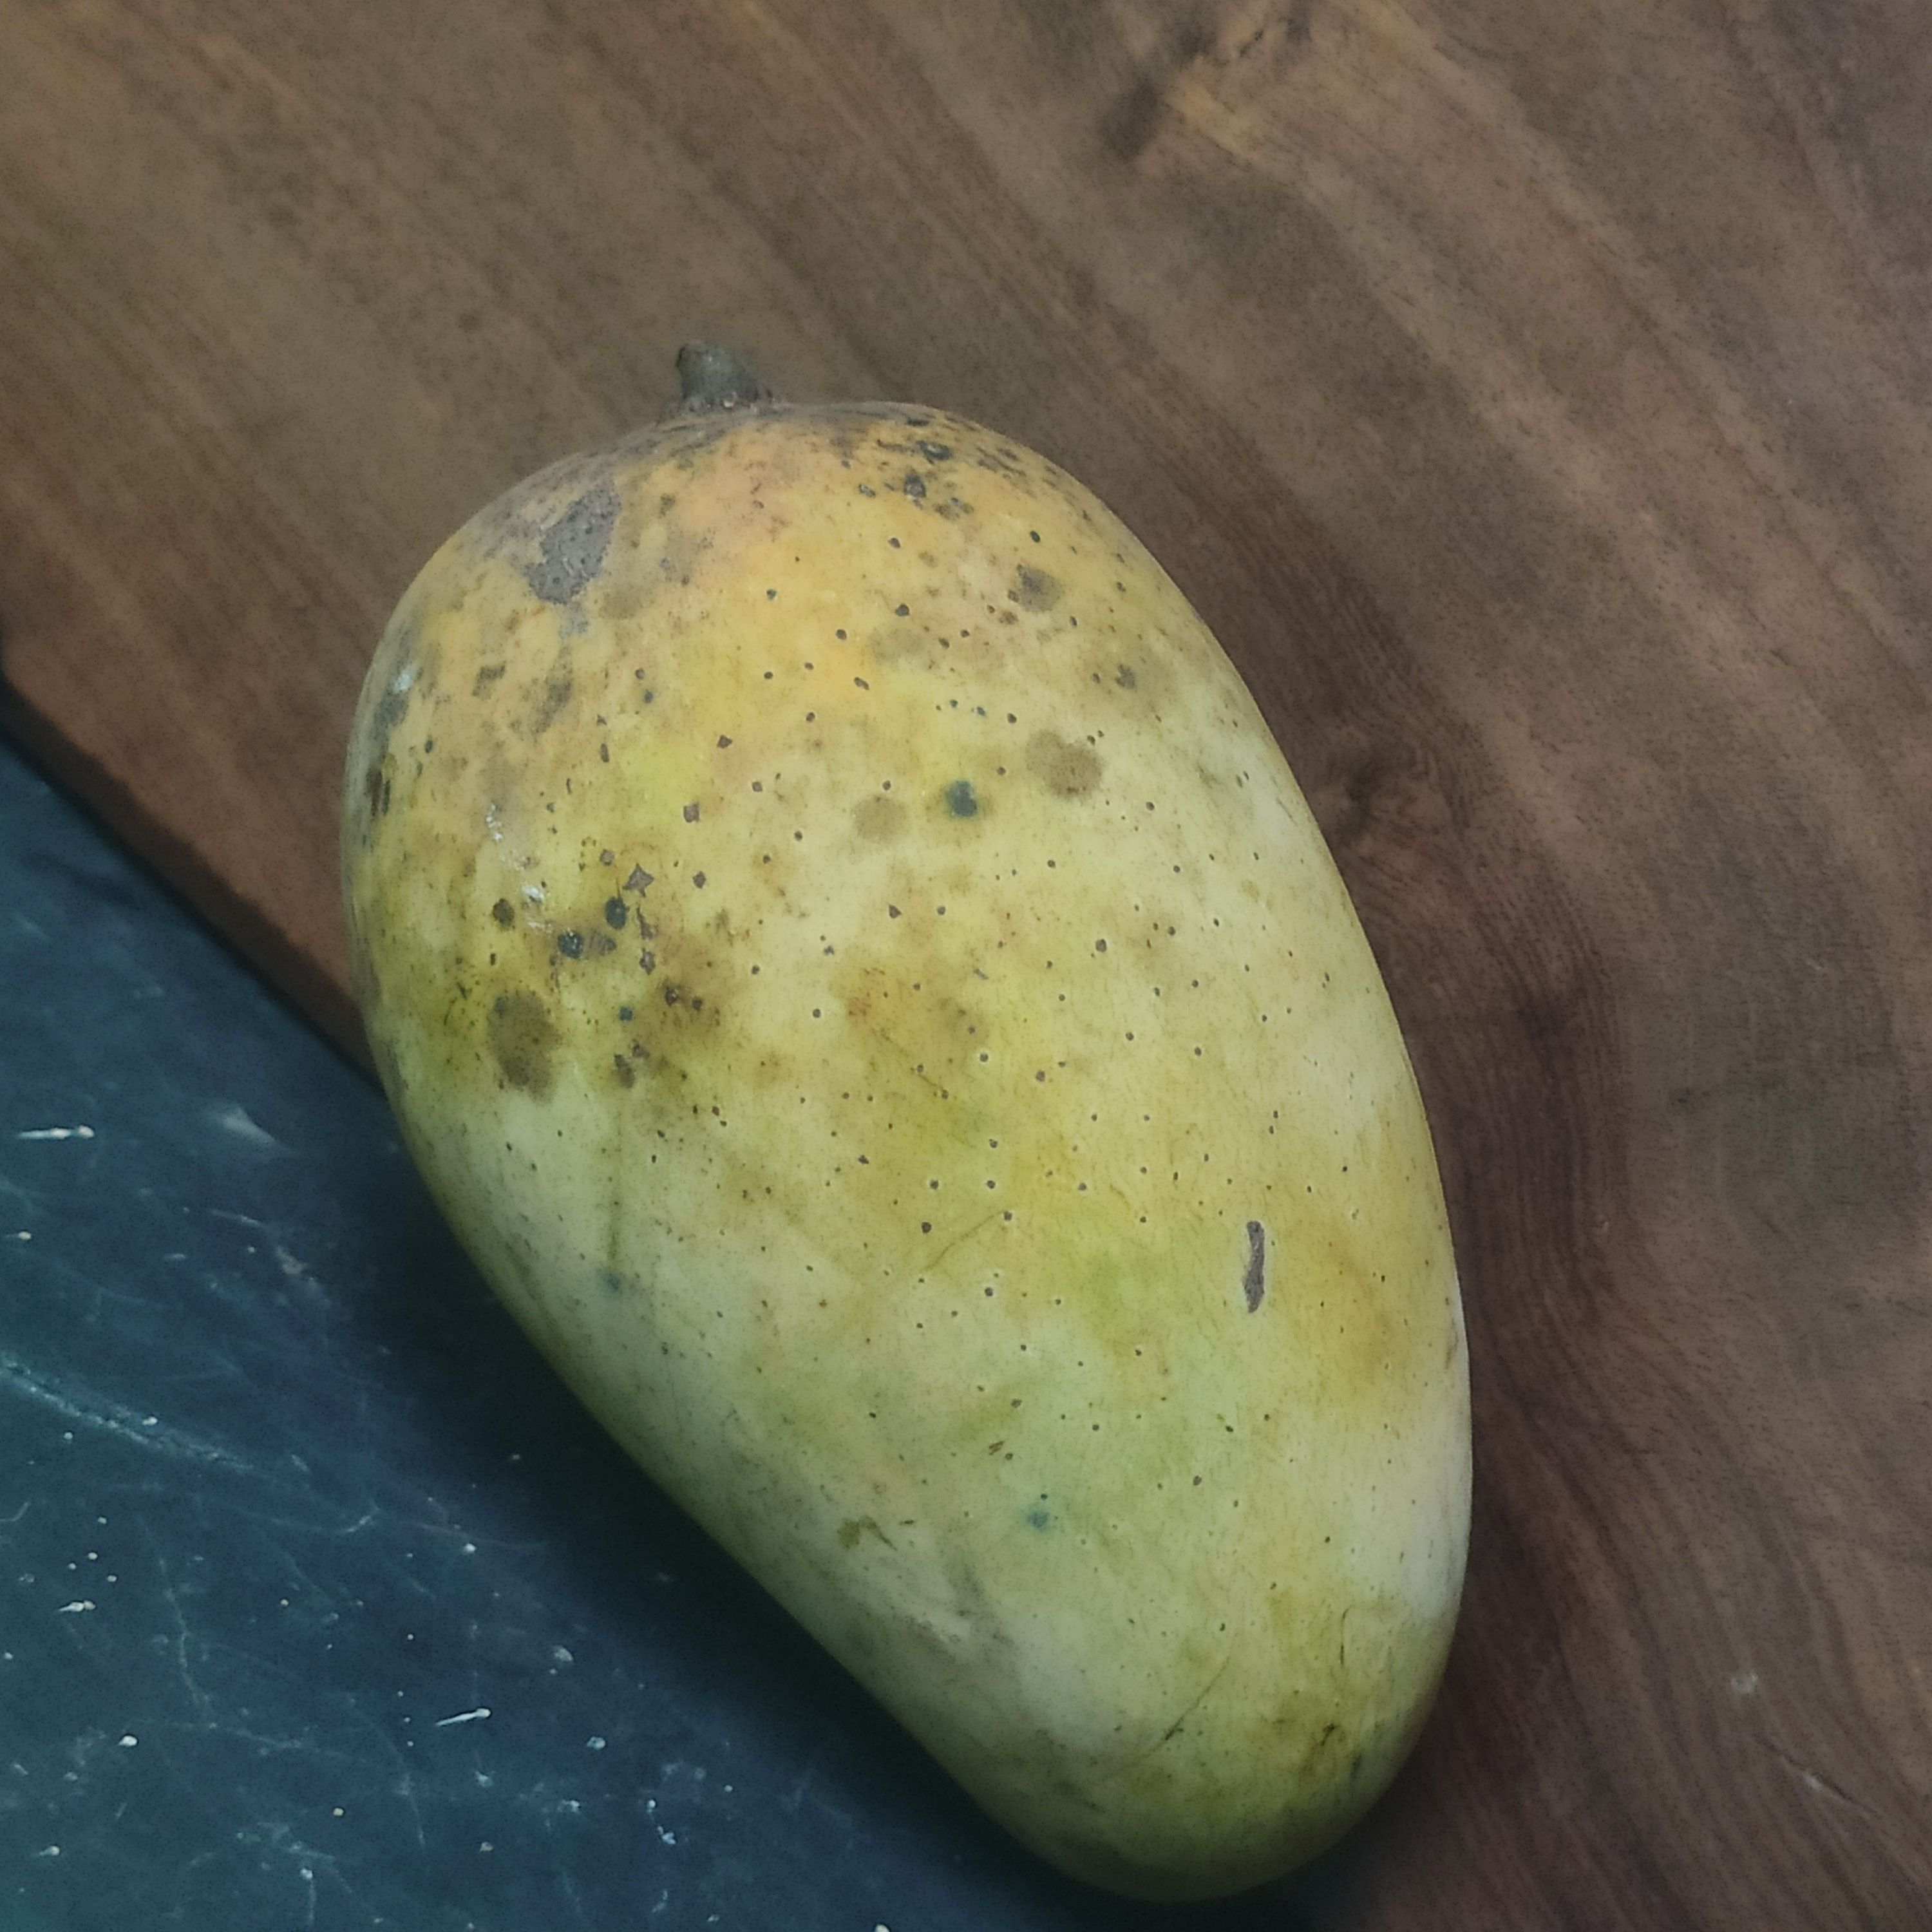
Fruit: mango
Grade: 2nd-grade